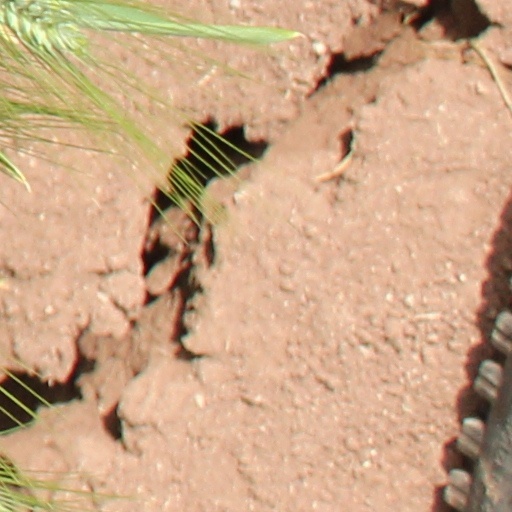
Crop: wheat